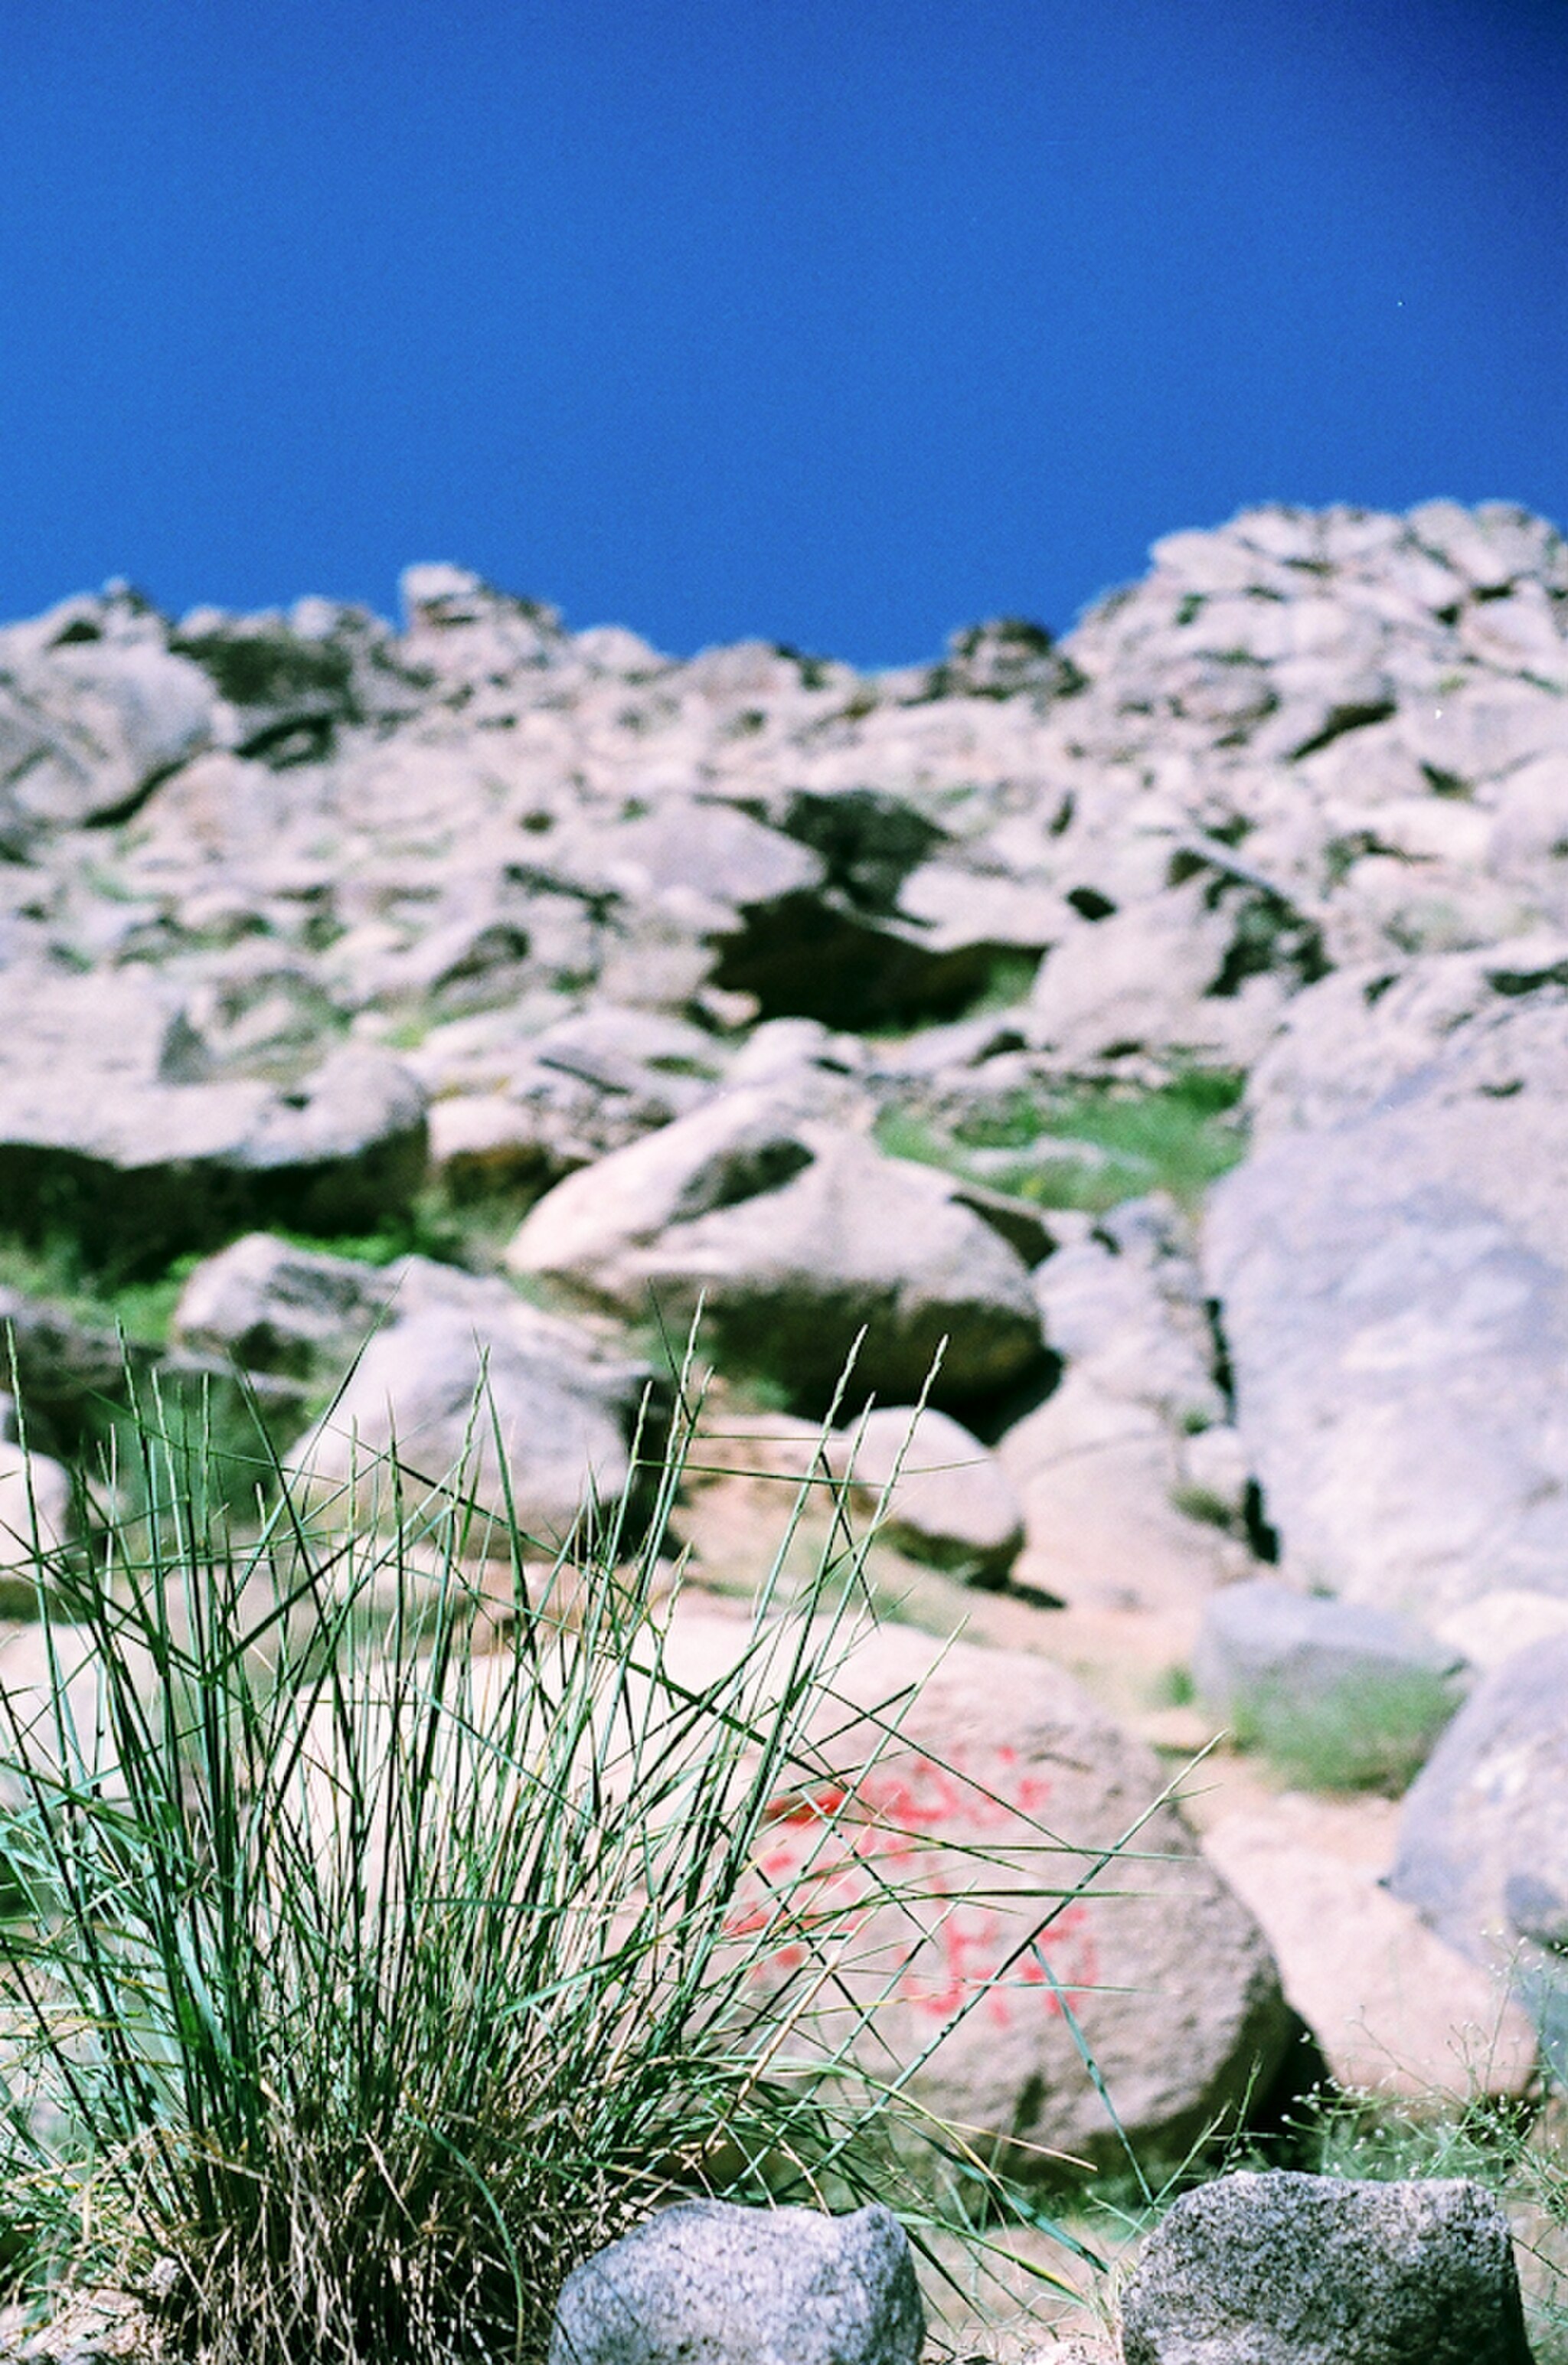
Title: Ganjnameh (4363648603)
Description: Ganjnameh
Date: 2010-01-07 03:35
Categories: Ganj Nameh inscriptions, Flickr images reviewed by FlickreviewR 2, Photographs by Bijan Tehrani